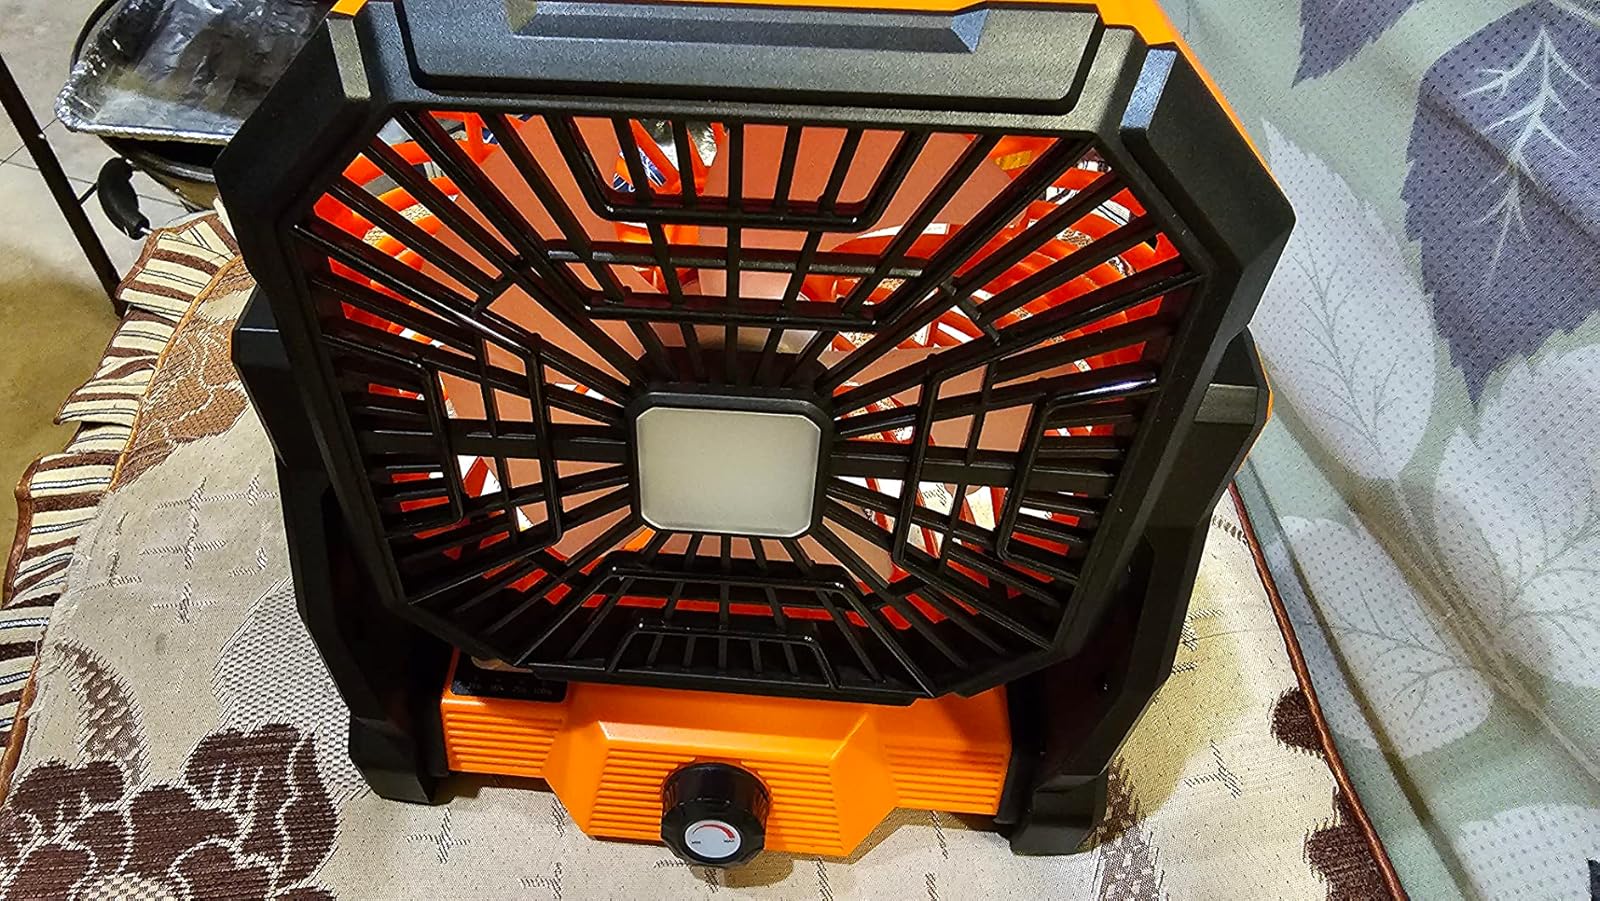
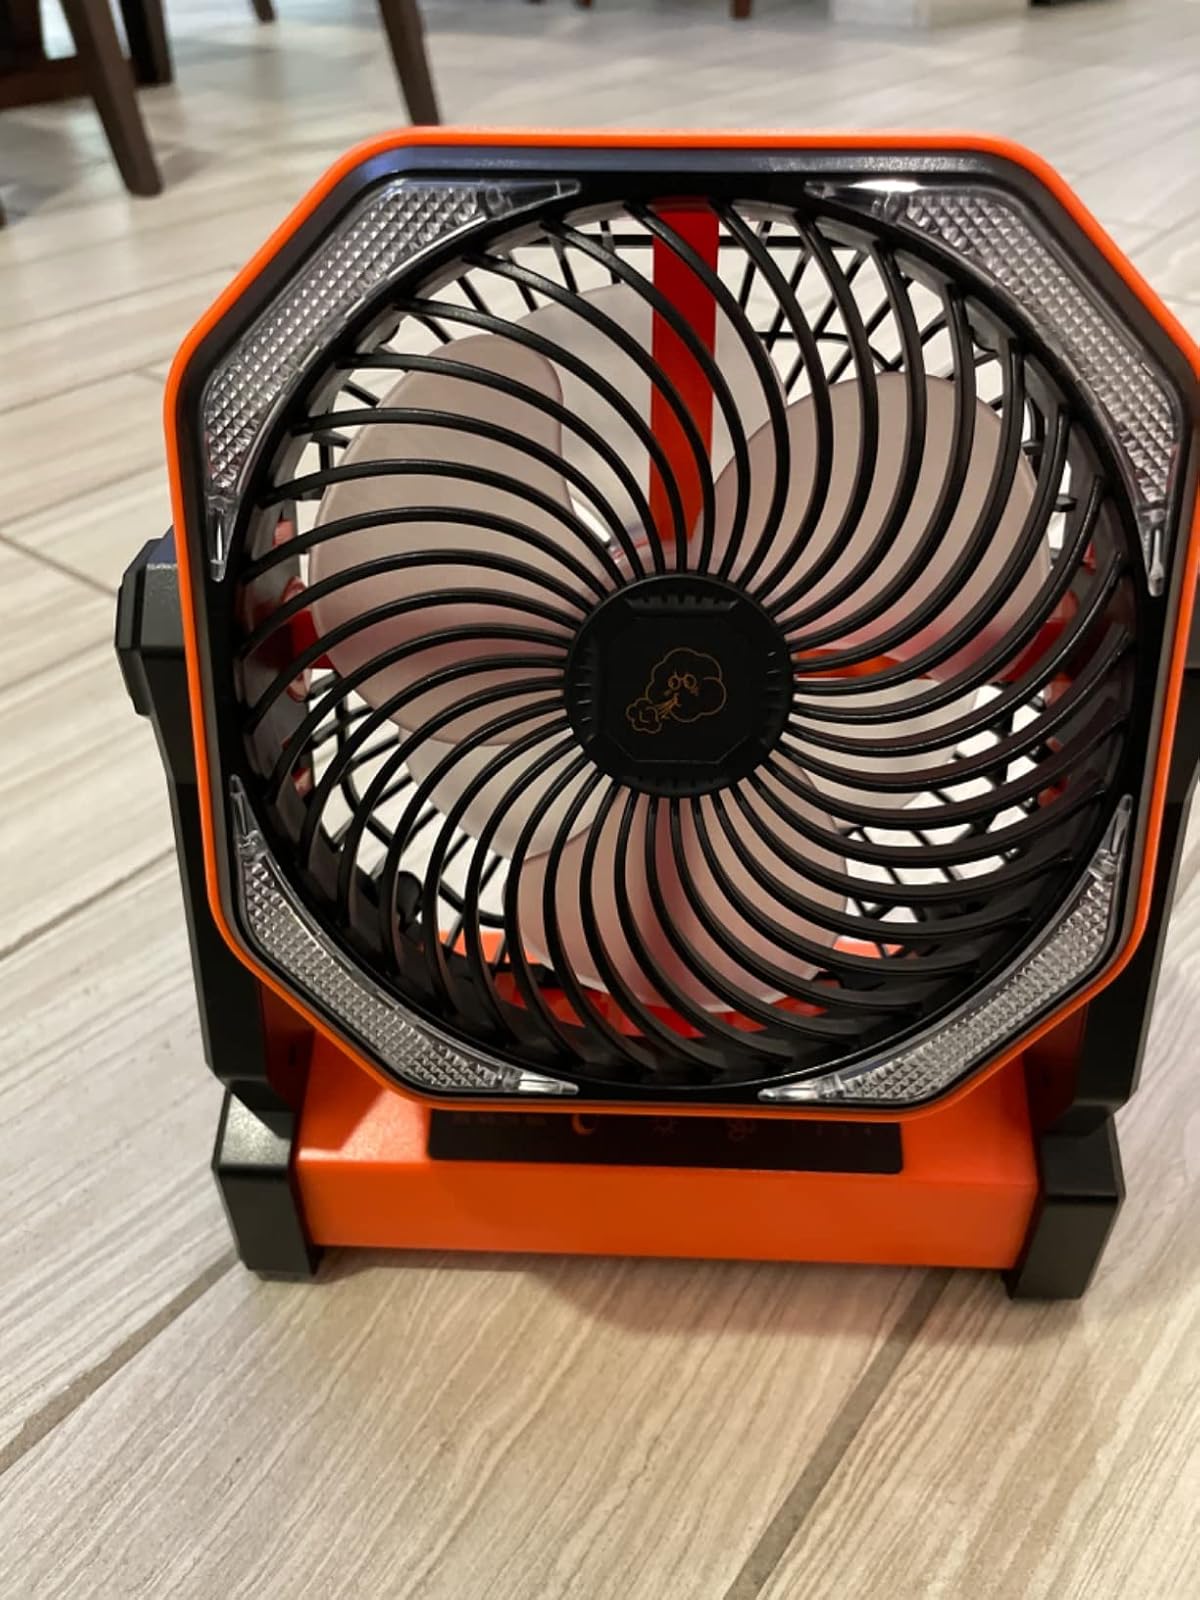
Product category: lantern
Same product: no